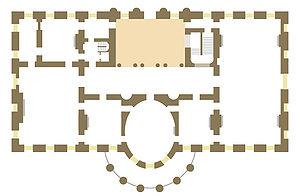
Le hall d'entrée est l'entrée principale et officielle de la Maison-Blanche. Grande pièce rectangulaire, elle mesure approximativement 9,5 m sur 13,5 m et est située au State Floor. Le hall ouvre à l'extérieur sur le portique Nord, qui fait face à la Pennsylvania Avenue. Le côté sud du hall ouvre sur le Cross Hall dont il est séparé par une série de colonnes doriques. Sur le mur Est, s'ouvre le Grand escalier menant au second étage. Le sol est en carreau de marbre rose et blanc. L'aspect général du hall date de la rénovation de la Maison Blanche de 1902, avec en 1952 l'ouverture pour le grand escalier pratiqué sur le mur de refend ouest lors de la reconstruction Truman ; auparavant celui-ci, de forme différente, ouvrait sur le Cross Hall.